Tim Cooney (sound engineer)

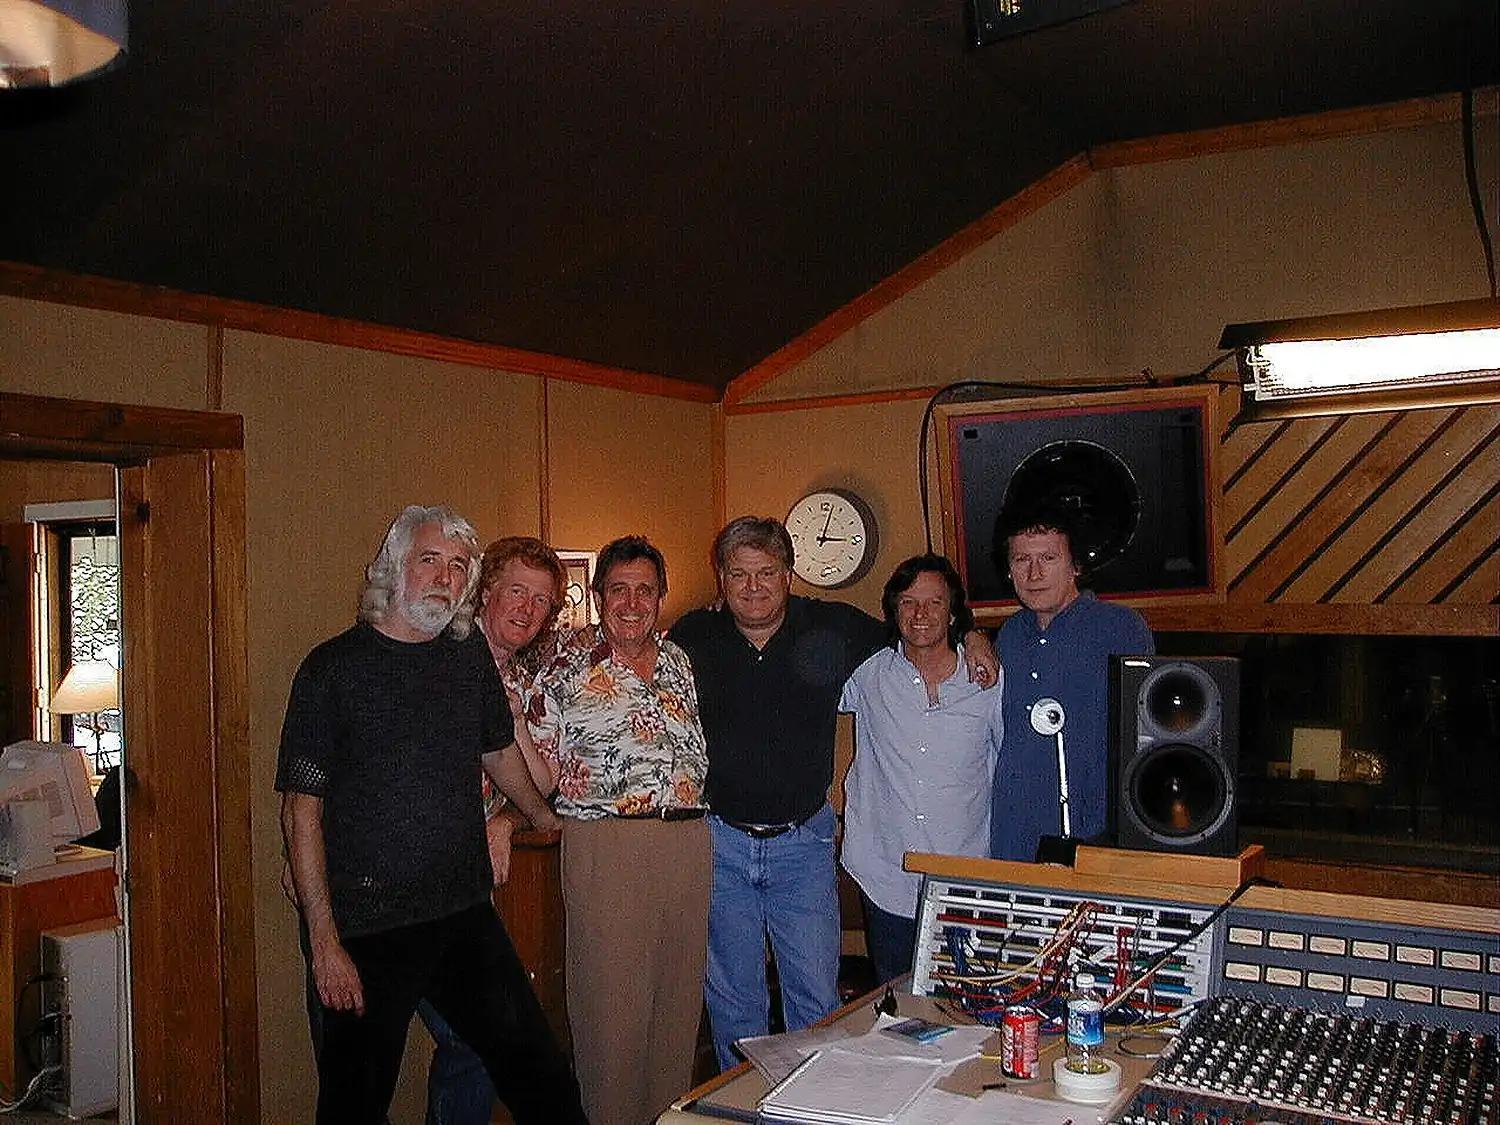
Cooney in the studio with (left to right) John McEuen, Cooney, Rodney Dillard, Ricky Scaggs, Jeff Hanna and Randy Scruggs

Cooney has received nominations for various awards that include an Academy Award nomination for Best Sound for "Cliffhanger", three Emmys nominations, two Cinema Audio Society nominations For Outstanding Achievement In Sound Mixing and three Golden Reel Award nominations. Cooney won the Golden Reel for best sound in 2000 and wrote a book entitled, "Work in movies? Are you crazy?"